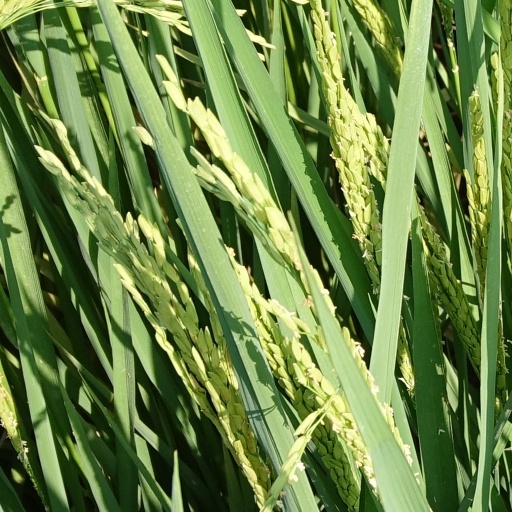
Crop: rice